Lazare Hoche

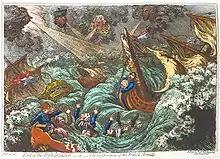
In "End of the Irish Invasion; – or – the Destruction of the French Armada" (1797), James Gillray caricatured the failure of Hoche's Irish expedition.

Between June and July 1795, Hoche led the defense against the Quiberon Expedition by Royalist émigrés assisted by the British Royal Navy, which he decisively defeated at Fort Penthièvre on 21 July. In late August, he was appointed commander of the Army of the West with the order to "act offensively against Charette's army". In December 1795, when the three armies previously under his command (Armies of the West, of the Coasts of Brest and of the Coasts of Cherbourg) merged to form the new Army of the Coasts of the Ocean, Hoche became the supreme commander of all Republican forces in Western France.